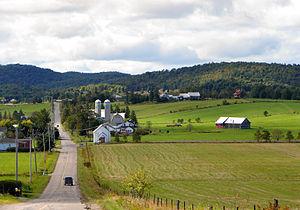
Vue de la Vallée de Harrington dans le Canton de Harrington, Québec, Canada.
Harrington est une municipalité de canton du Québec. Elle fait partie de la municipalité régionale de comté d'Argenteuil, située dans la région administrative des Laurentides
Argenteuil est une municipalité régionale de comté du Québec située dans la région administrative des Laurentides. Le chef-lieu en est Lachute. La population de la MRC est de 32 510 habitants en 2012.